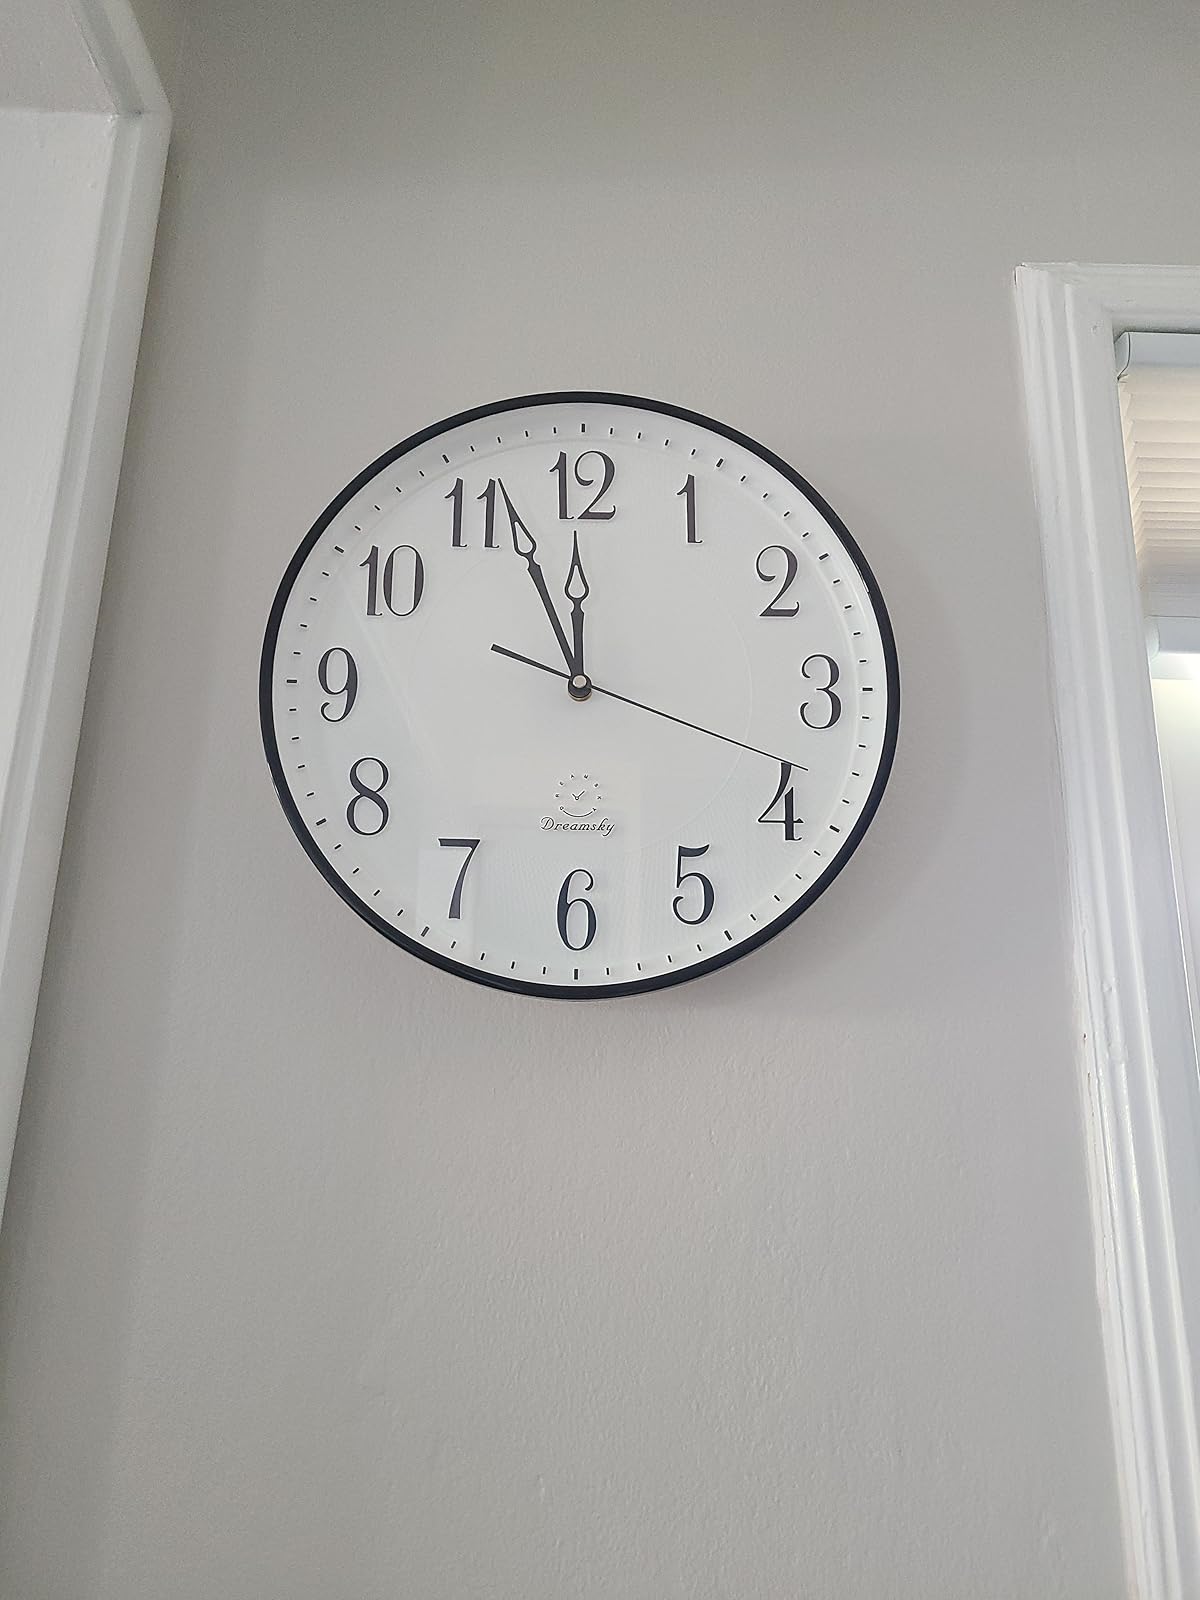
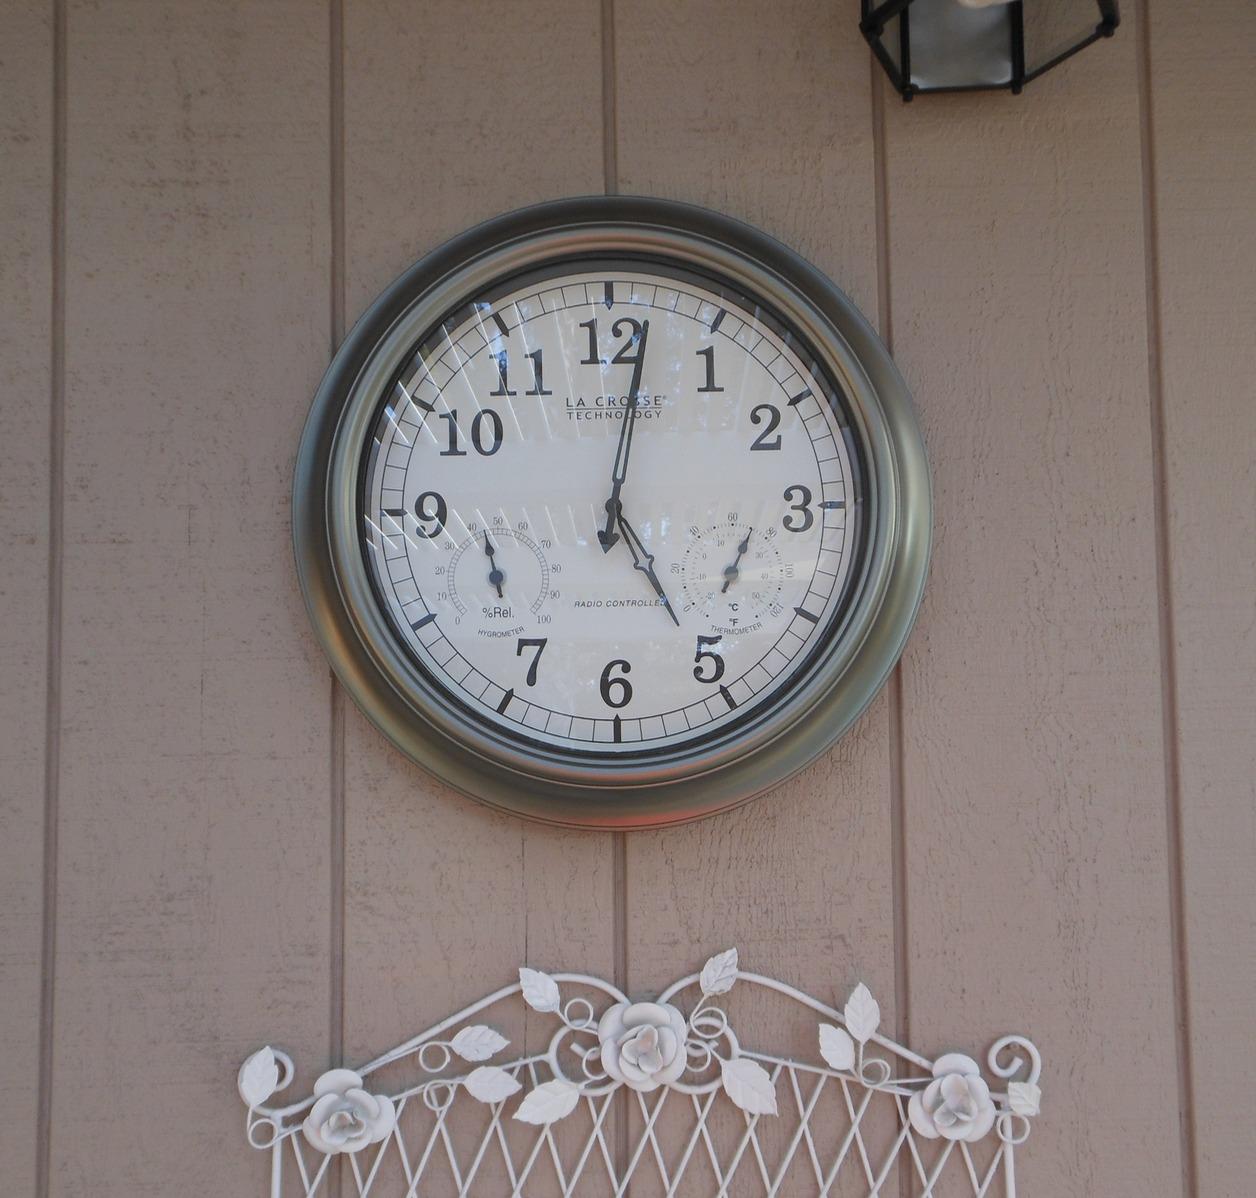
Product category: clock
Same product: no